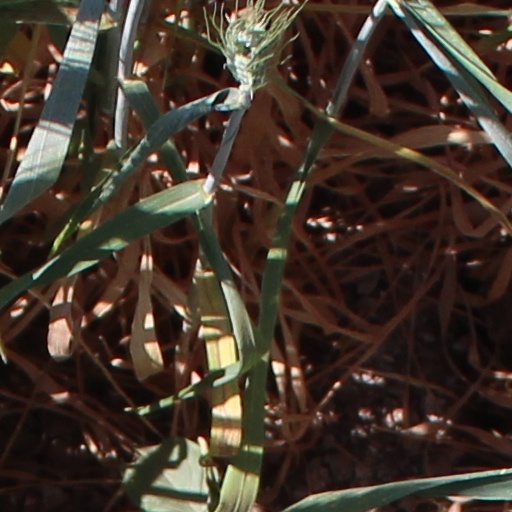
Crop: wheat